Alexander Kowalski (musician)

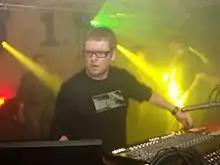
Alexander Kowalski performing in 2006

Alexander Kowalski (born 1978 in Greifswald) is a German techno music artist.